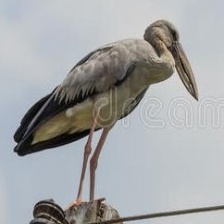
Species: ASIAN OPENBILL STORK
Scientific name: ANASTOMUS OSCITANS
ImageNet parent category: white_stork